Eaglehawk, Victoria

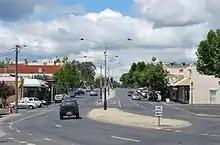
High St, the main street of Eaglehawk

Eaglehawk has a government primary school (Eaglehawk Primary School), a Catholic primary school (St Liborius Primary School) and a government secondary college (Eaglehawk Secondary College).